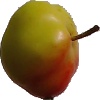
Label: Apple Red Yellow 2